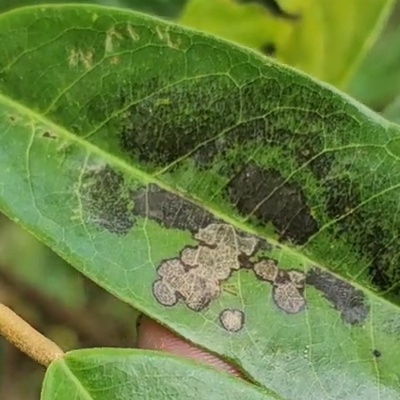
Label: Leaf_Rhizoctonia